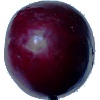
Label: Plum 2